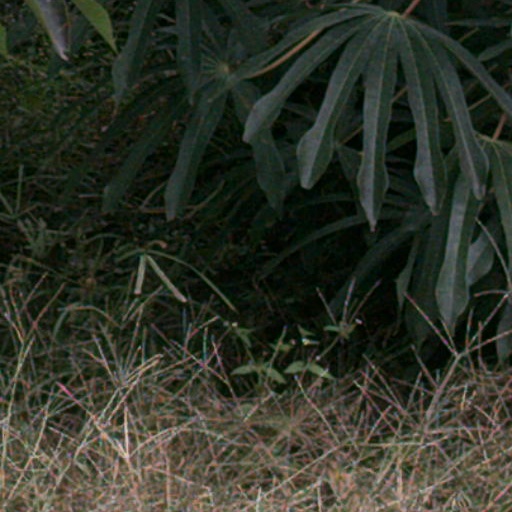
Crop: cassava